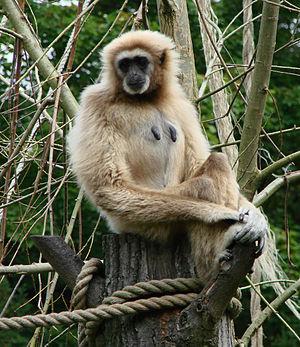
Une mère gibbon à mains blanches (Hylobates lar).Zoo d'Amiens.